Wet 'n Wild Orlando

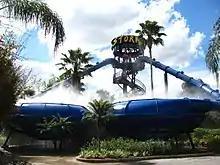
The Storm

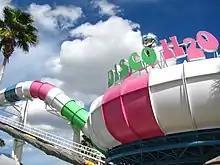
Disco H2O

The park was featured on Travel Channel's Extreme Waterparks and was also the setting for the music video for "Se a vida é", by the Pet Shop Boys.